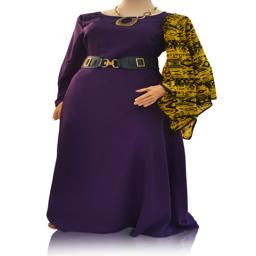
maxi dress - take over the universe in the purple envelope sleeved dress .